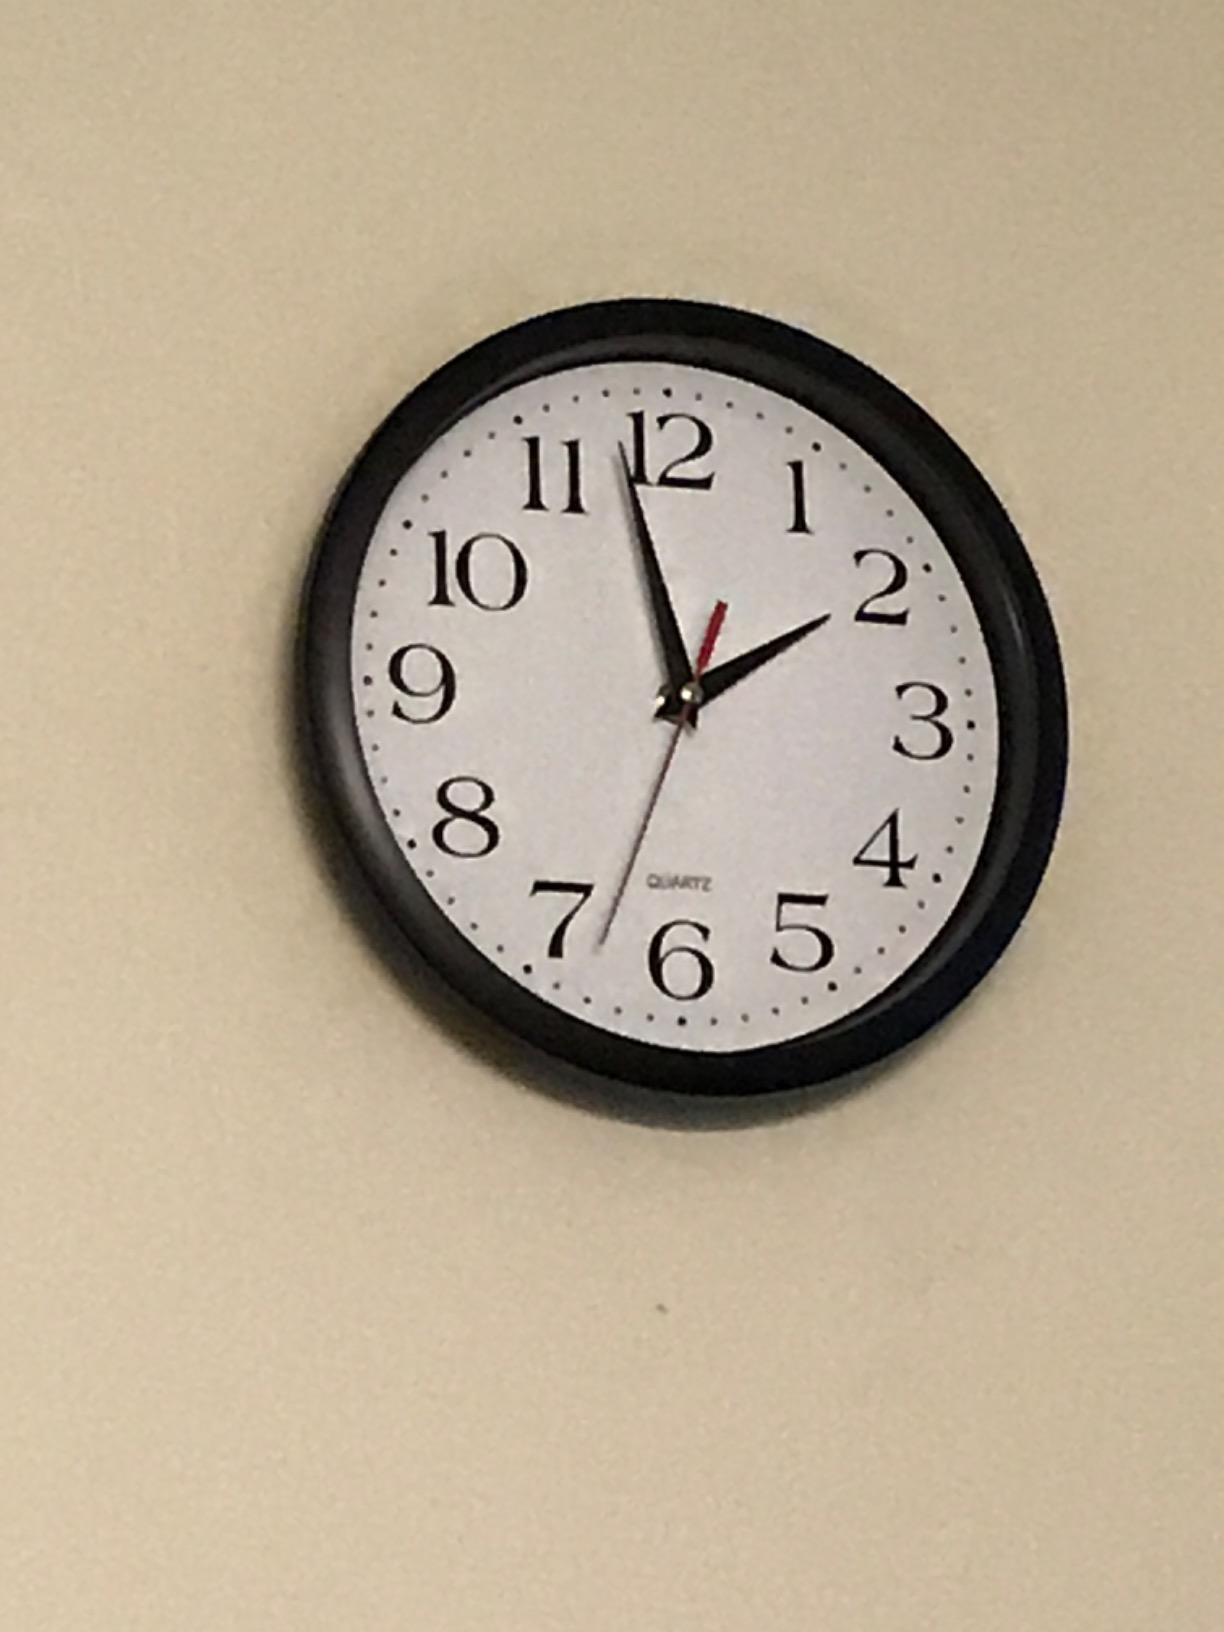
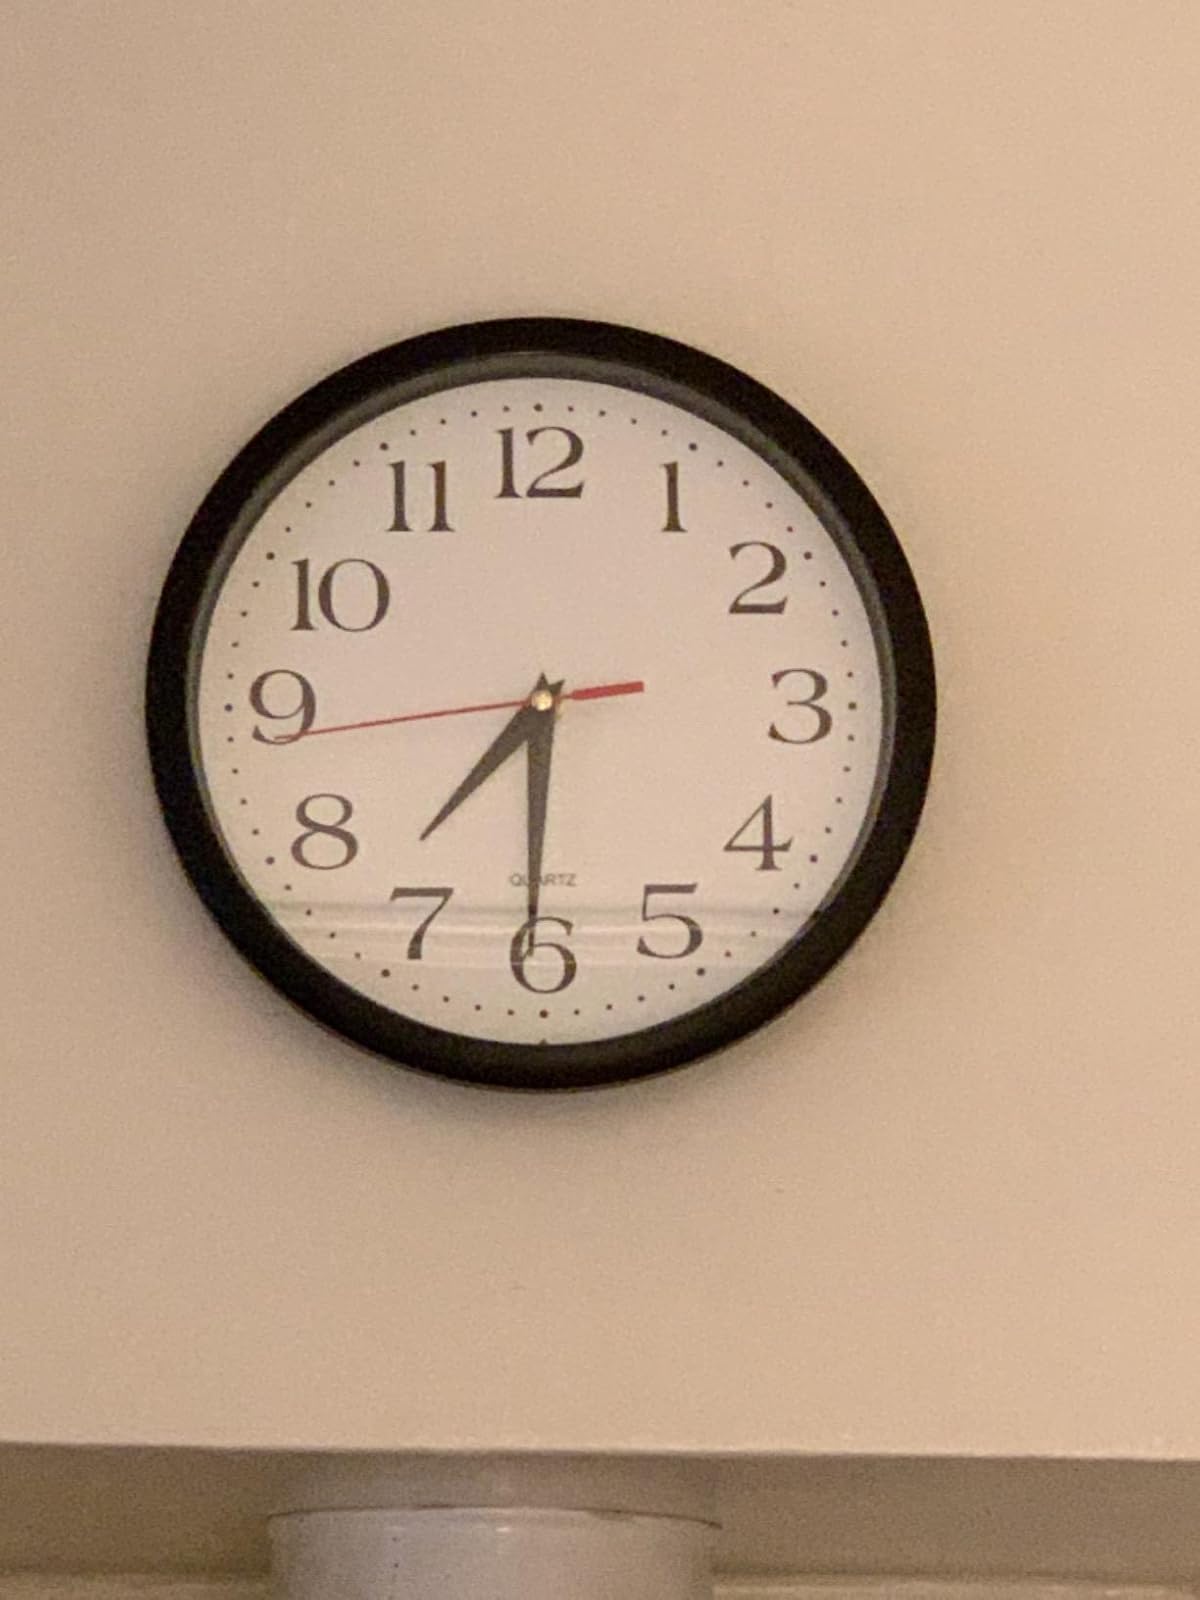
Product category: clock
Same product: yes